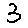
Label: 3